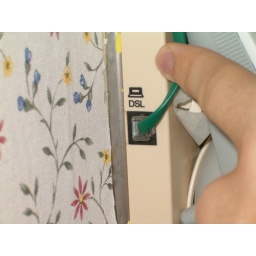
The DSL Jack, located on a wall mount in the kitchen.